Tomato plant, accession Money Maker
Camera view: horizontal (90 deg, fisheye); turntable rotation: 30 degrees
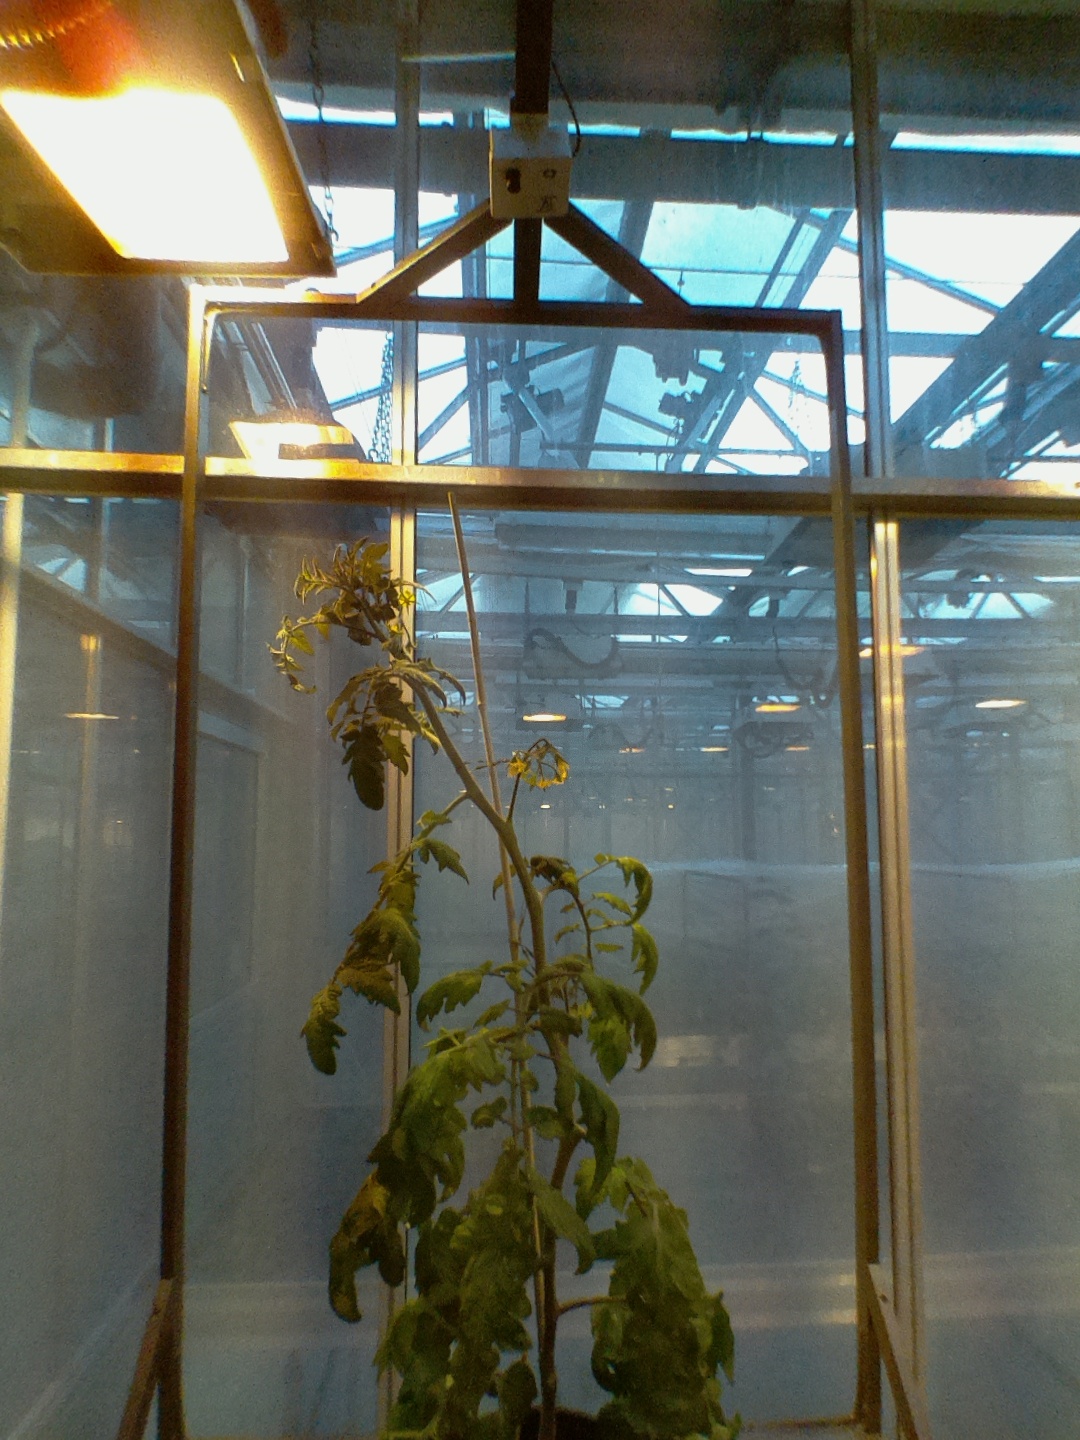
BBCH growth stage 71: 10%-20% of final fruit size